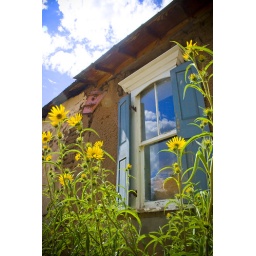
A window reflecting a lovely late summer sky in La Cueva, NM, at Salman Raspberry Ranch.